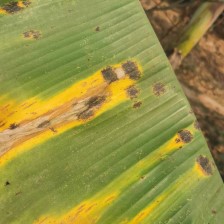
Label: pestalotiopsis